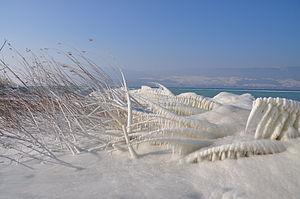
Entre Font et Estavayer-le-Lac (Suisse) par grand froid (-10°C) et forte bise en février 2012.
Les embruns marins sont des aérosols marins enlevés par le vent à la crête des vagues ou formés par le ressac. S'ils se forment à une température sous le point de congélation, les projections gèlent presque instantanément sur les structures où elle se déposent et forment des embruns dits givrants ou verglaçants. Ils constituent la plus grande source d'aérosols naturels dans l'atmosphère ; ils contribuent de manière significative aux effets radiatifs directs et indirects des océans. Ils contiennent une forte concentration en sels minéraux, surtout le chlorure de sodium. L'éclatement, en surface ou dans les projections d'eau, de la multitude de bulles résultant du brassage de l'eau par le vent et les courants et du ressac sur les rochers ou objets divers est à l'origine de la formation d'aérosols qui « jouent un rôle essentiel dans de nombreux processus dynamiques et thermodynamiques dans la couche de surface atmosphérique marine. Ils affectent notamment la propagation électro-optique et influencent aussi de nombreux processus météorologiques ».